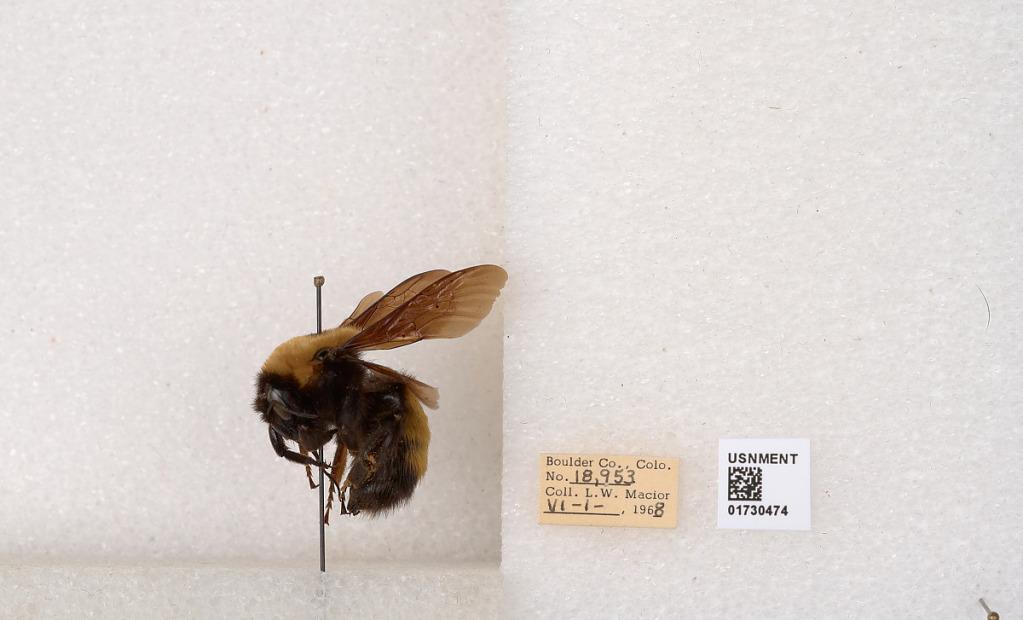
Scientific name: Bombus (Bombus) nevadensis Cresson
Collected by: L. Macior
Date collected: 1968-6-1
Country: United States
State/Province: Colorado
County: Boulder
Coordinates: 40.0925, -105.358